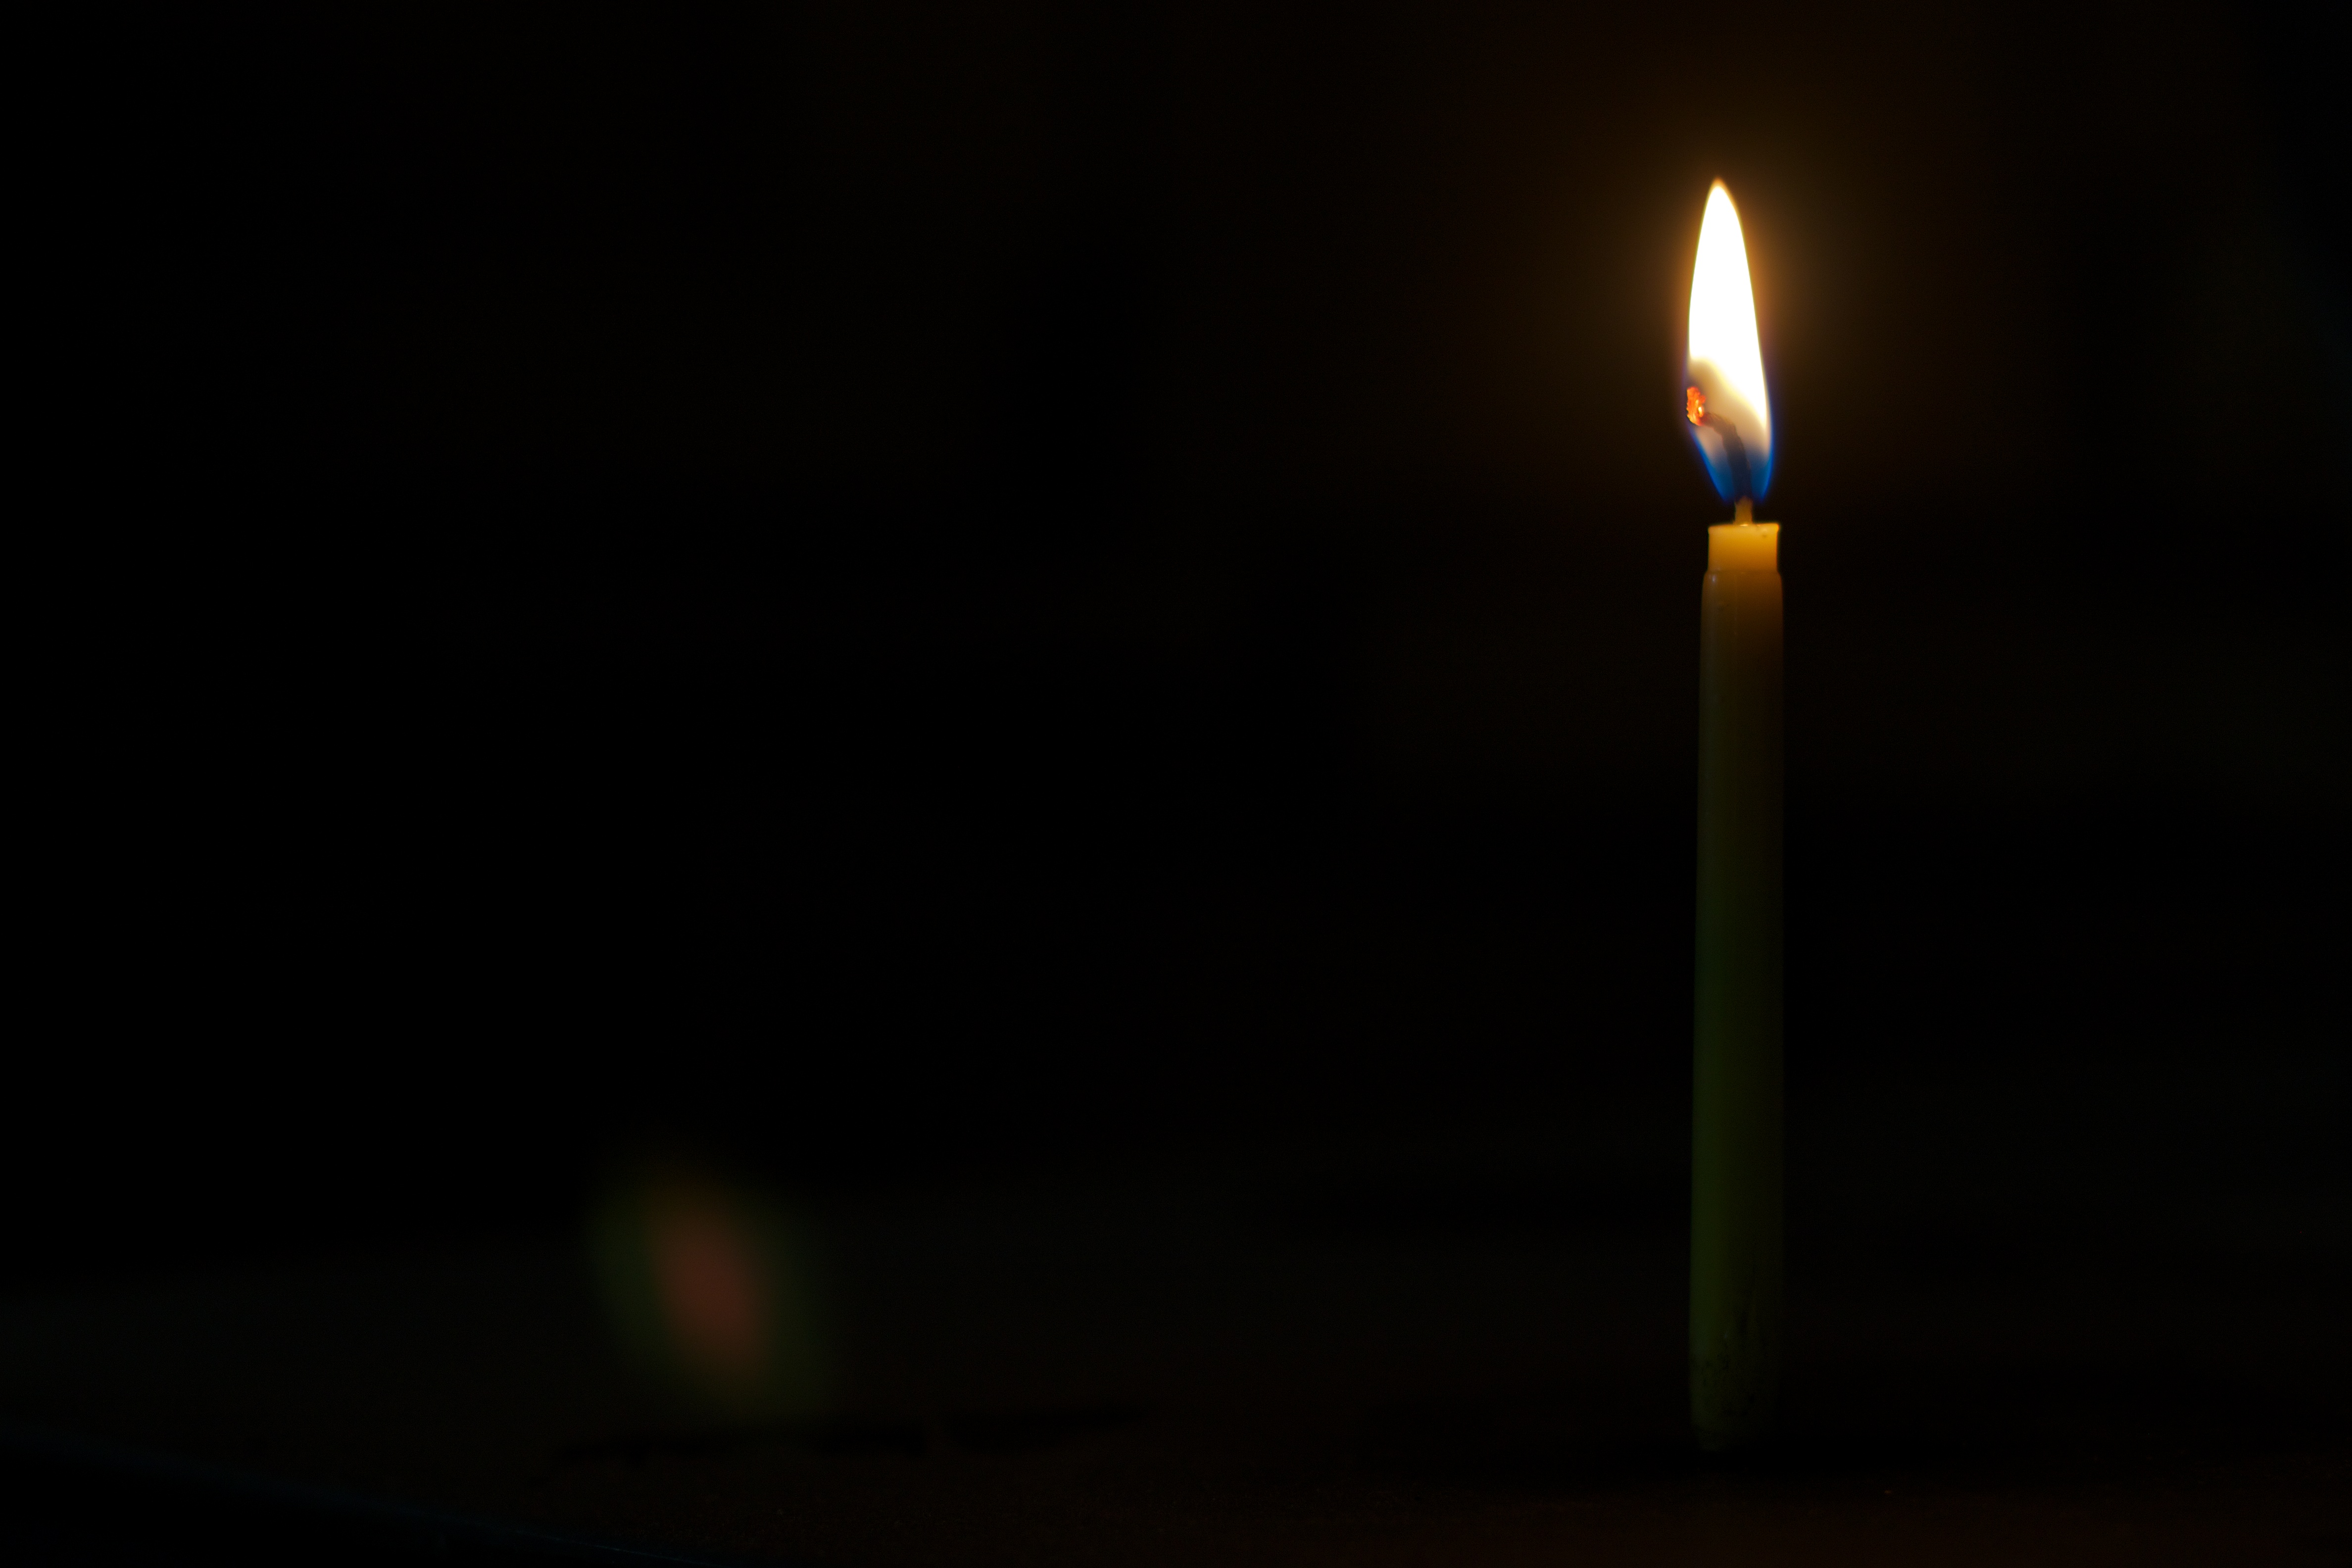
light, night, darkness, street light, candle, lighting, light fixture